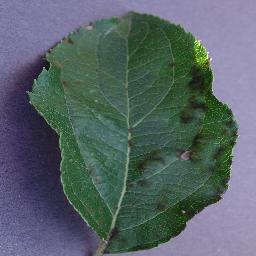
Label: Apple___Apple_scab